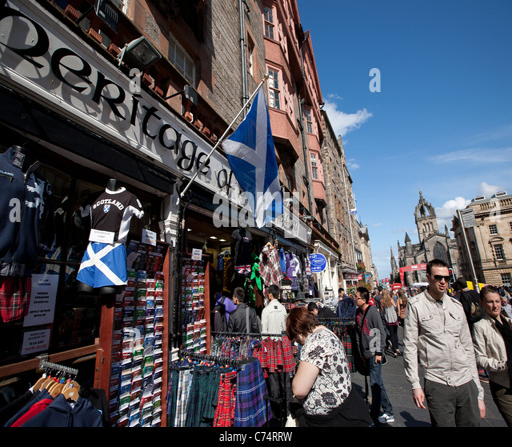
views of festival and crowds , during festival